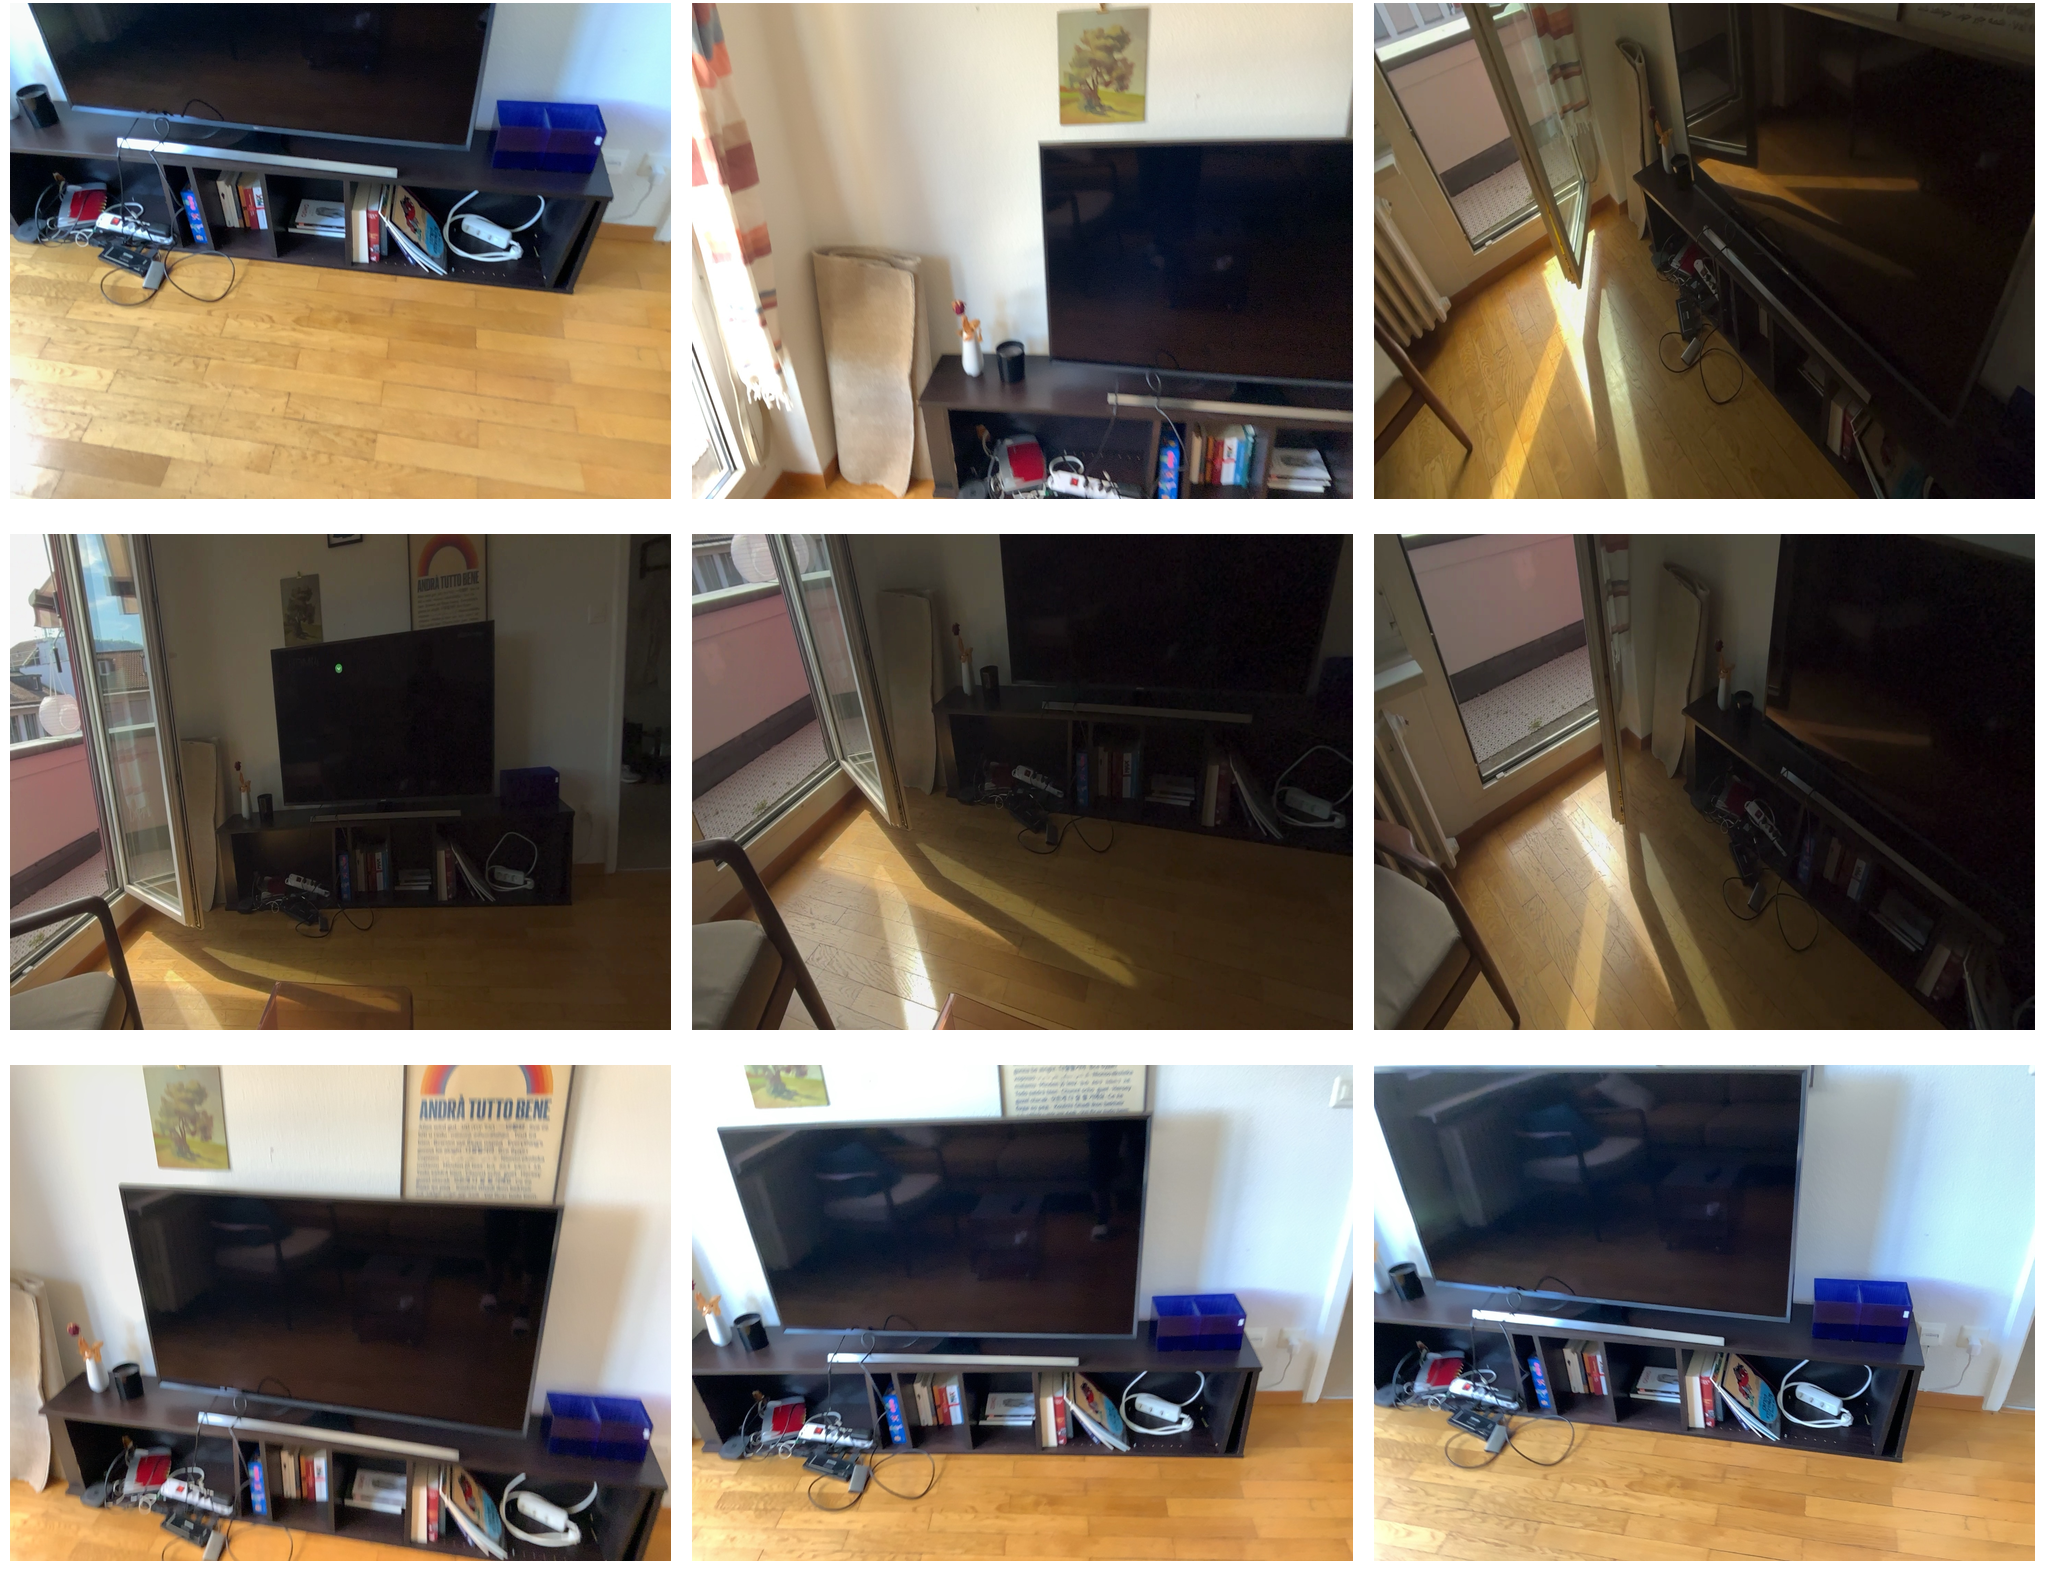Task instruction: Turn on the television.
Answer: {"task_instruction": "Turn on the television.", "nodes": ["power strip", "television", "electric outlet"], "edges": [{"functional_relationship": "providepower", "object1": "power strip", "object2": "television", "spatial_relations": ["lower_than", "left_of", "in_front_of"], "is_touching": false}, {"functional_relationship": "providepower", "object1": "electric outlet", "object2": "television", "spatial_relations": ["lower_than", "right_of", "behind"], "is_touching": false}], "action_type": "insert", "function_type": "power_supply"}